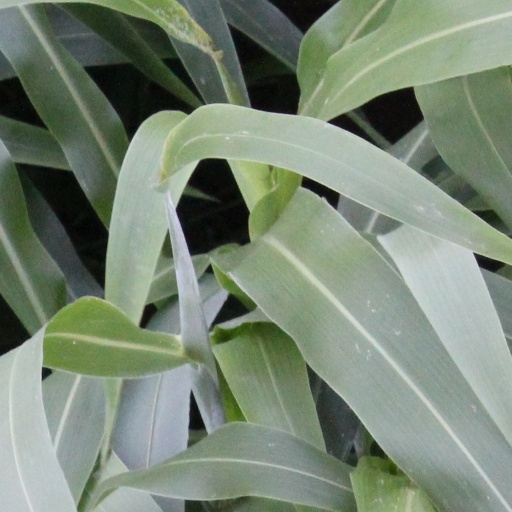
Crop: sorghum